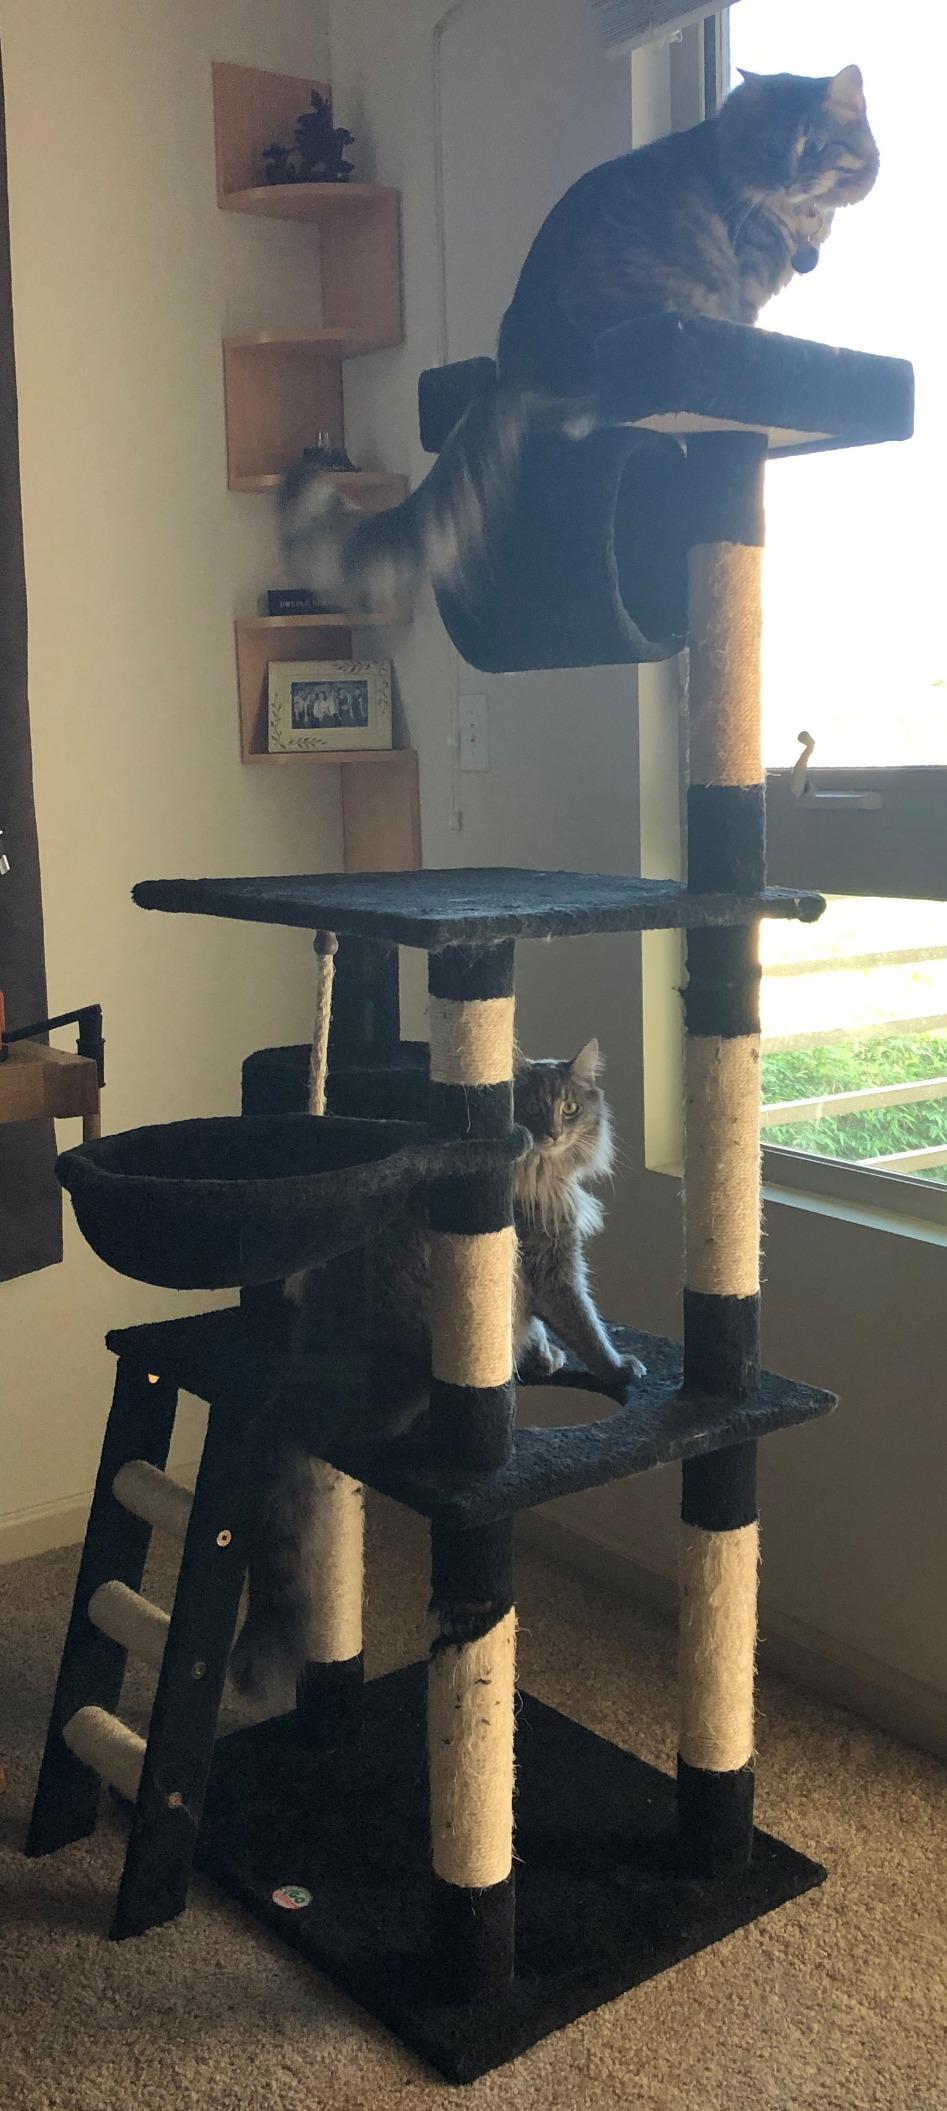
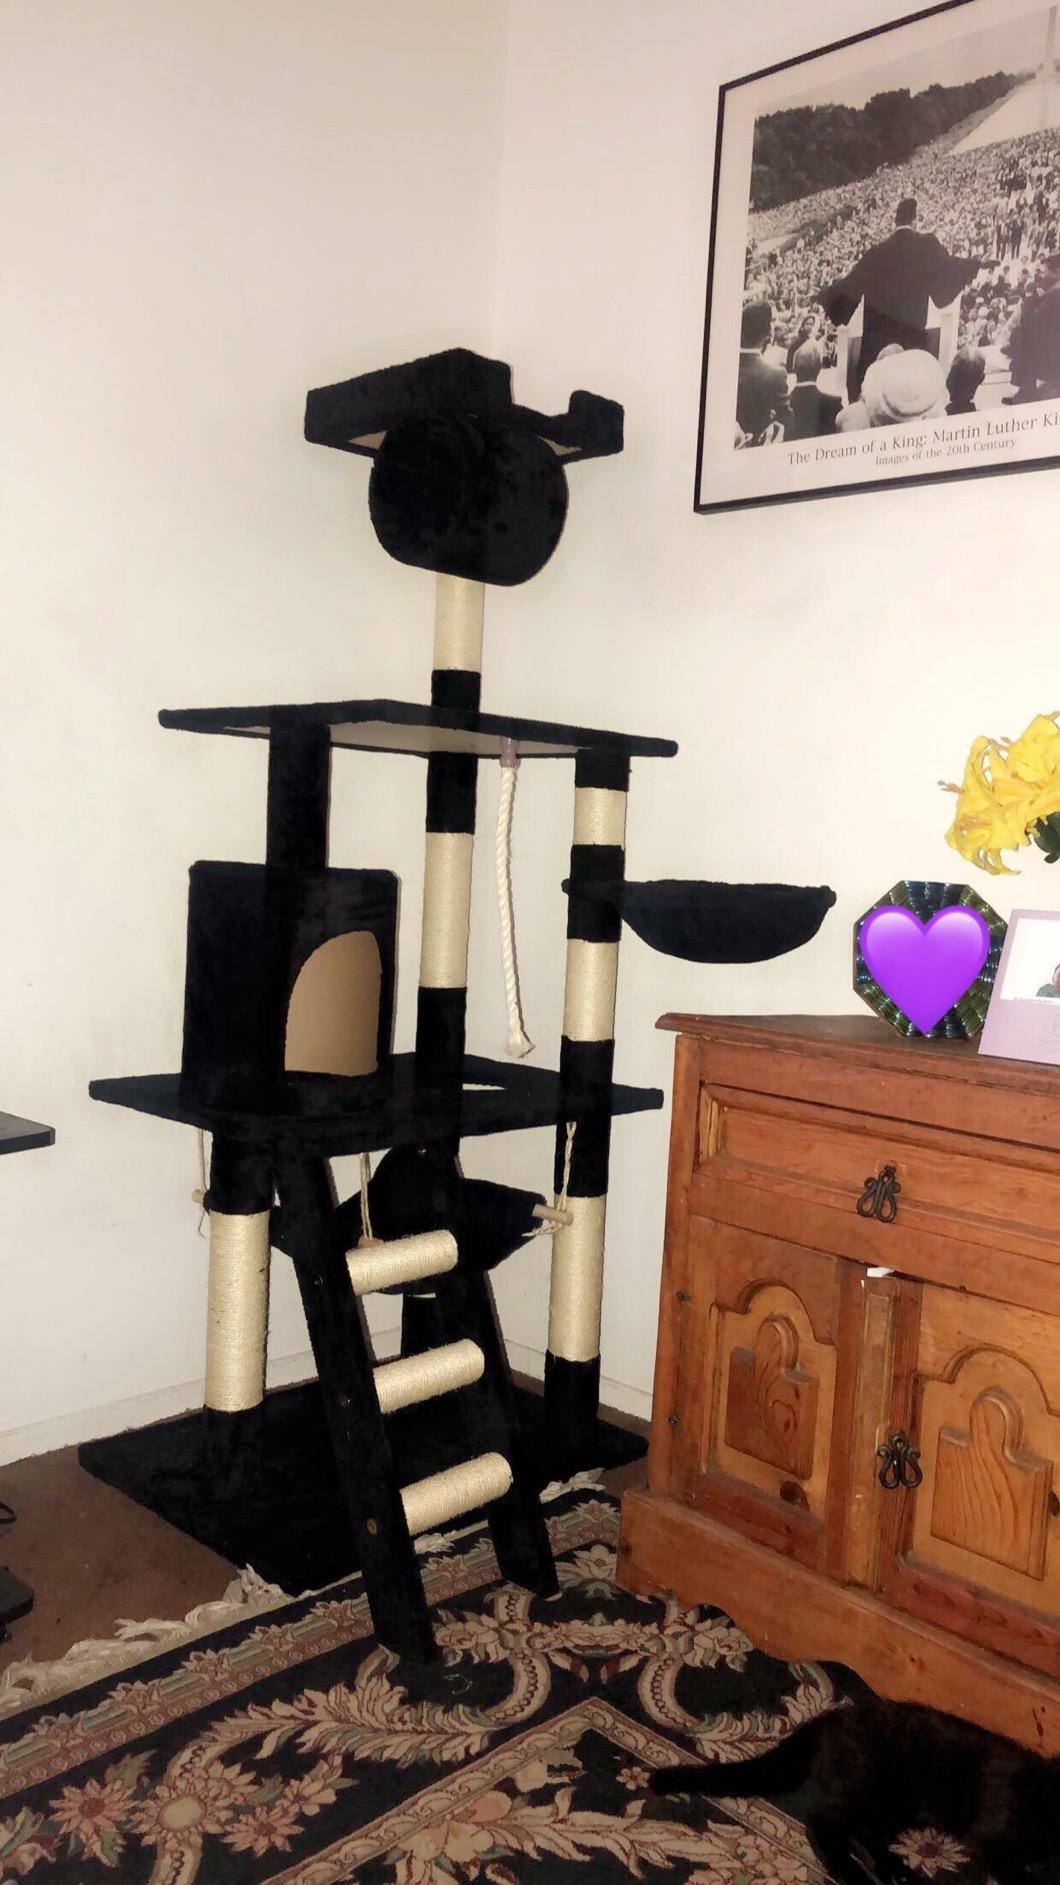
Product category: items_cat tree
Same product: yes